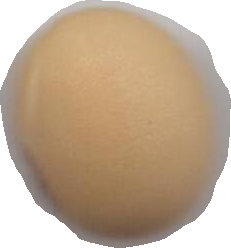
Variety: Anjasmoro